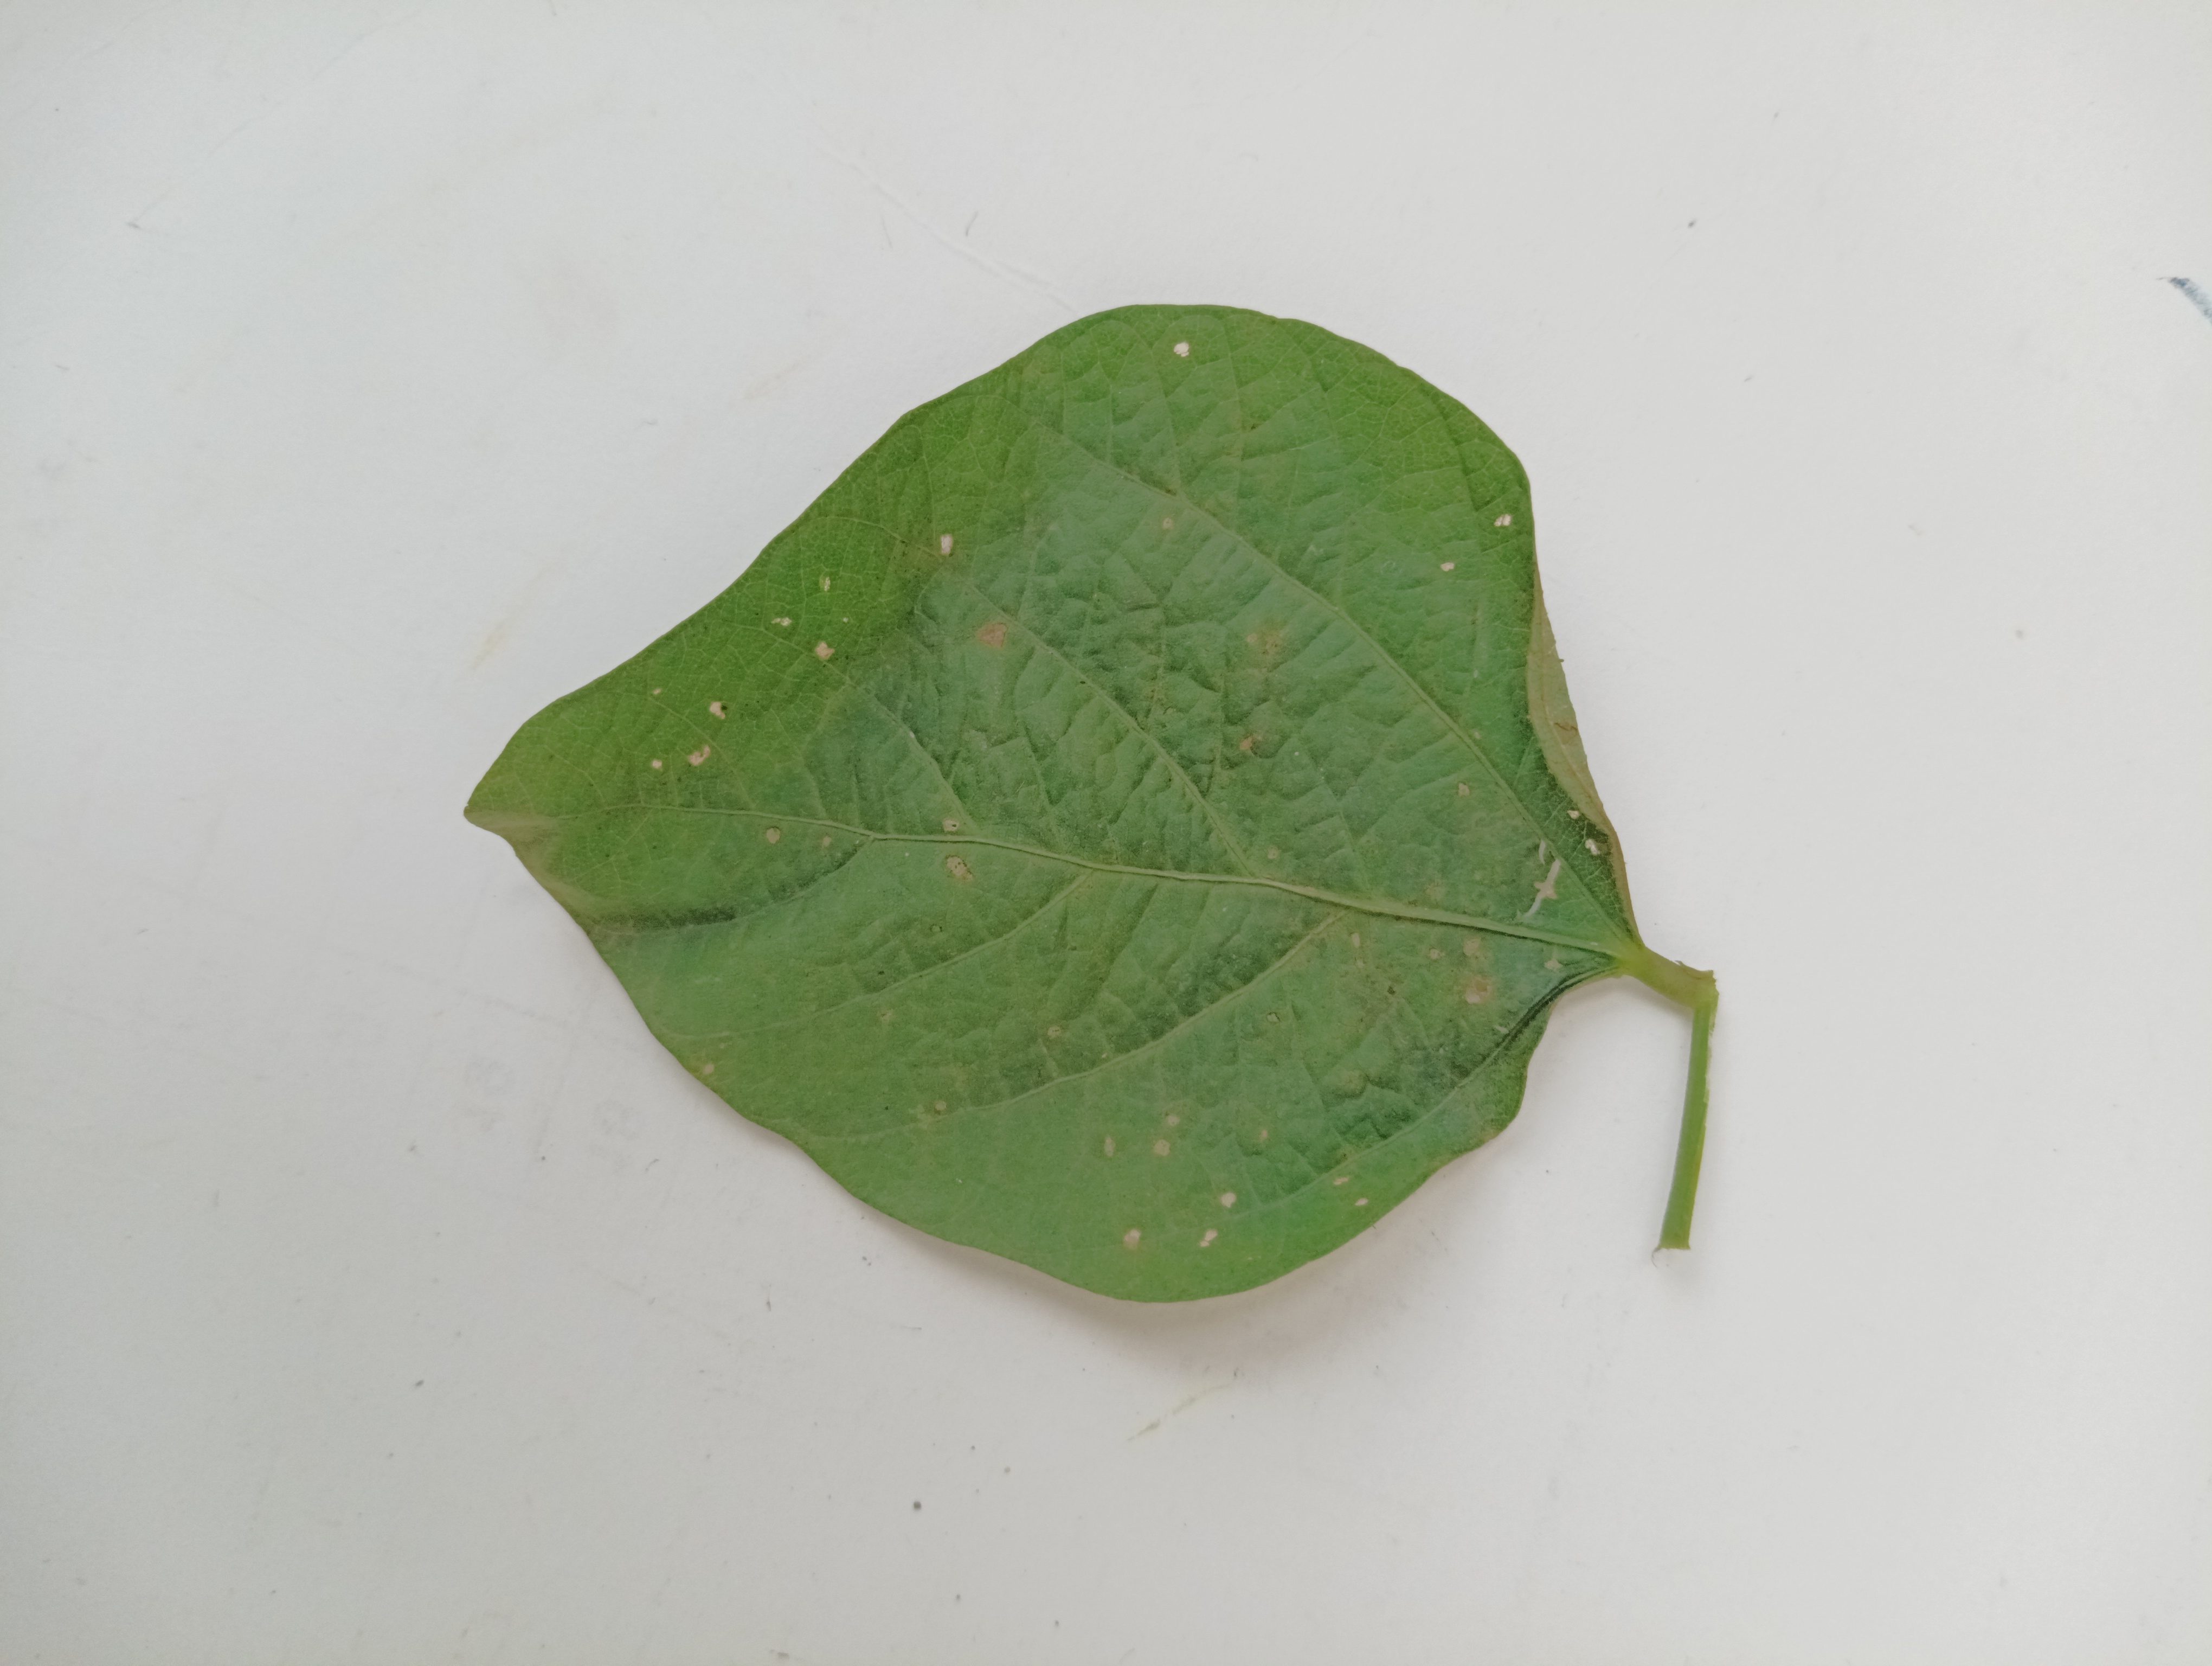
Label: Bacterial leaf Blight